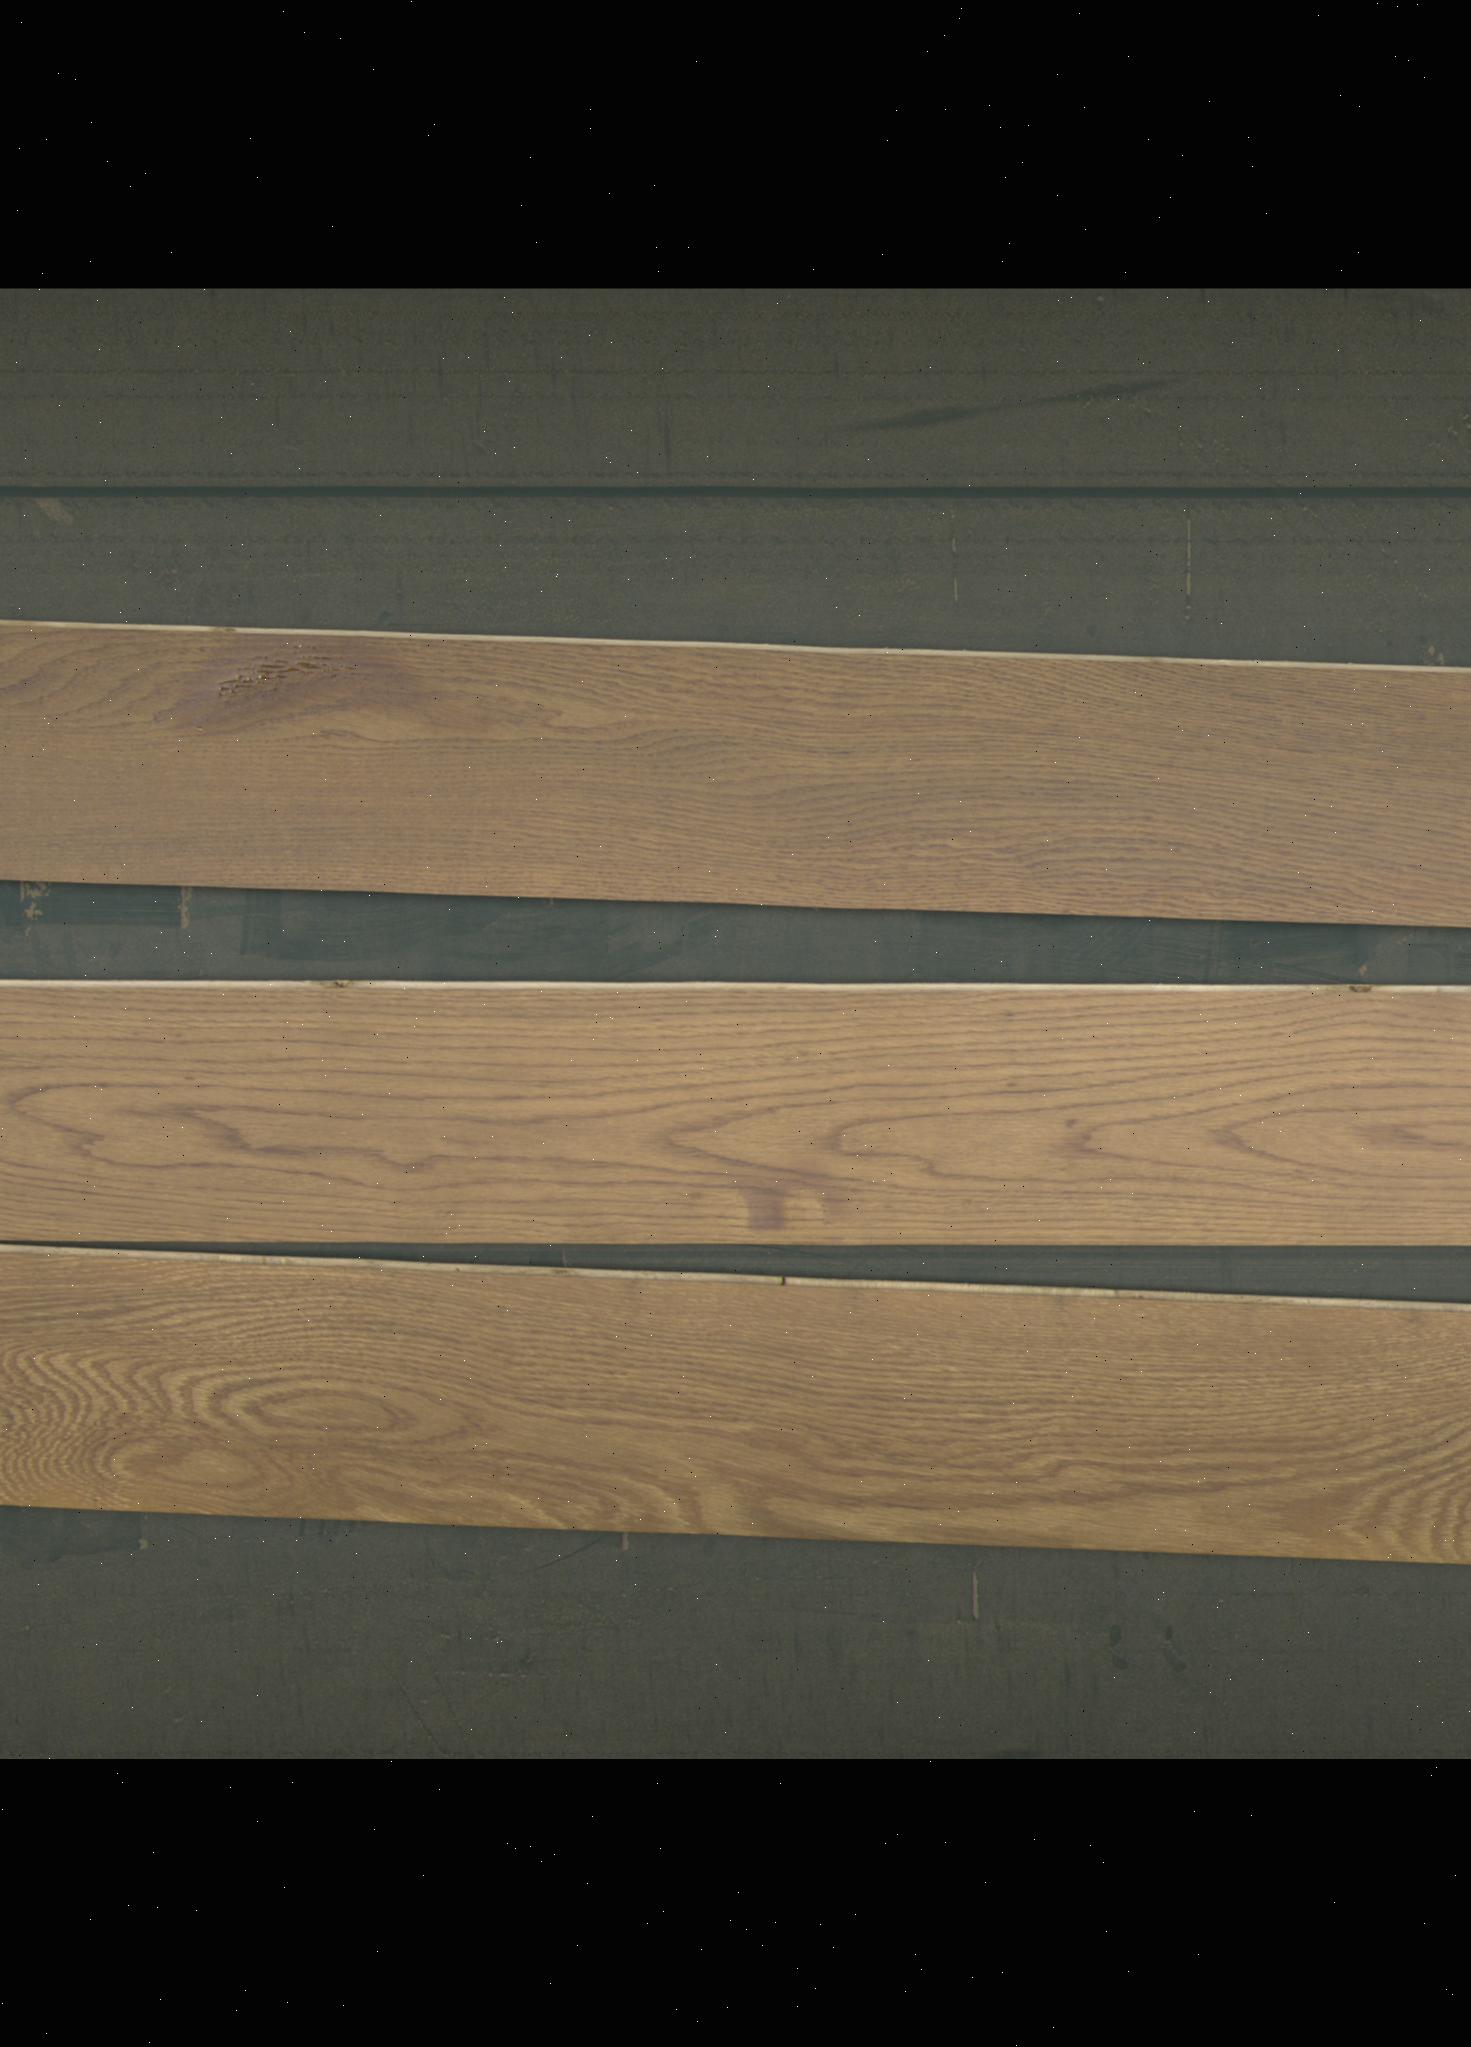
Label: mixers